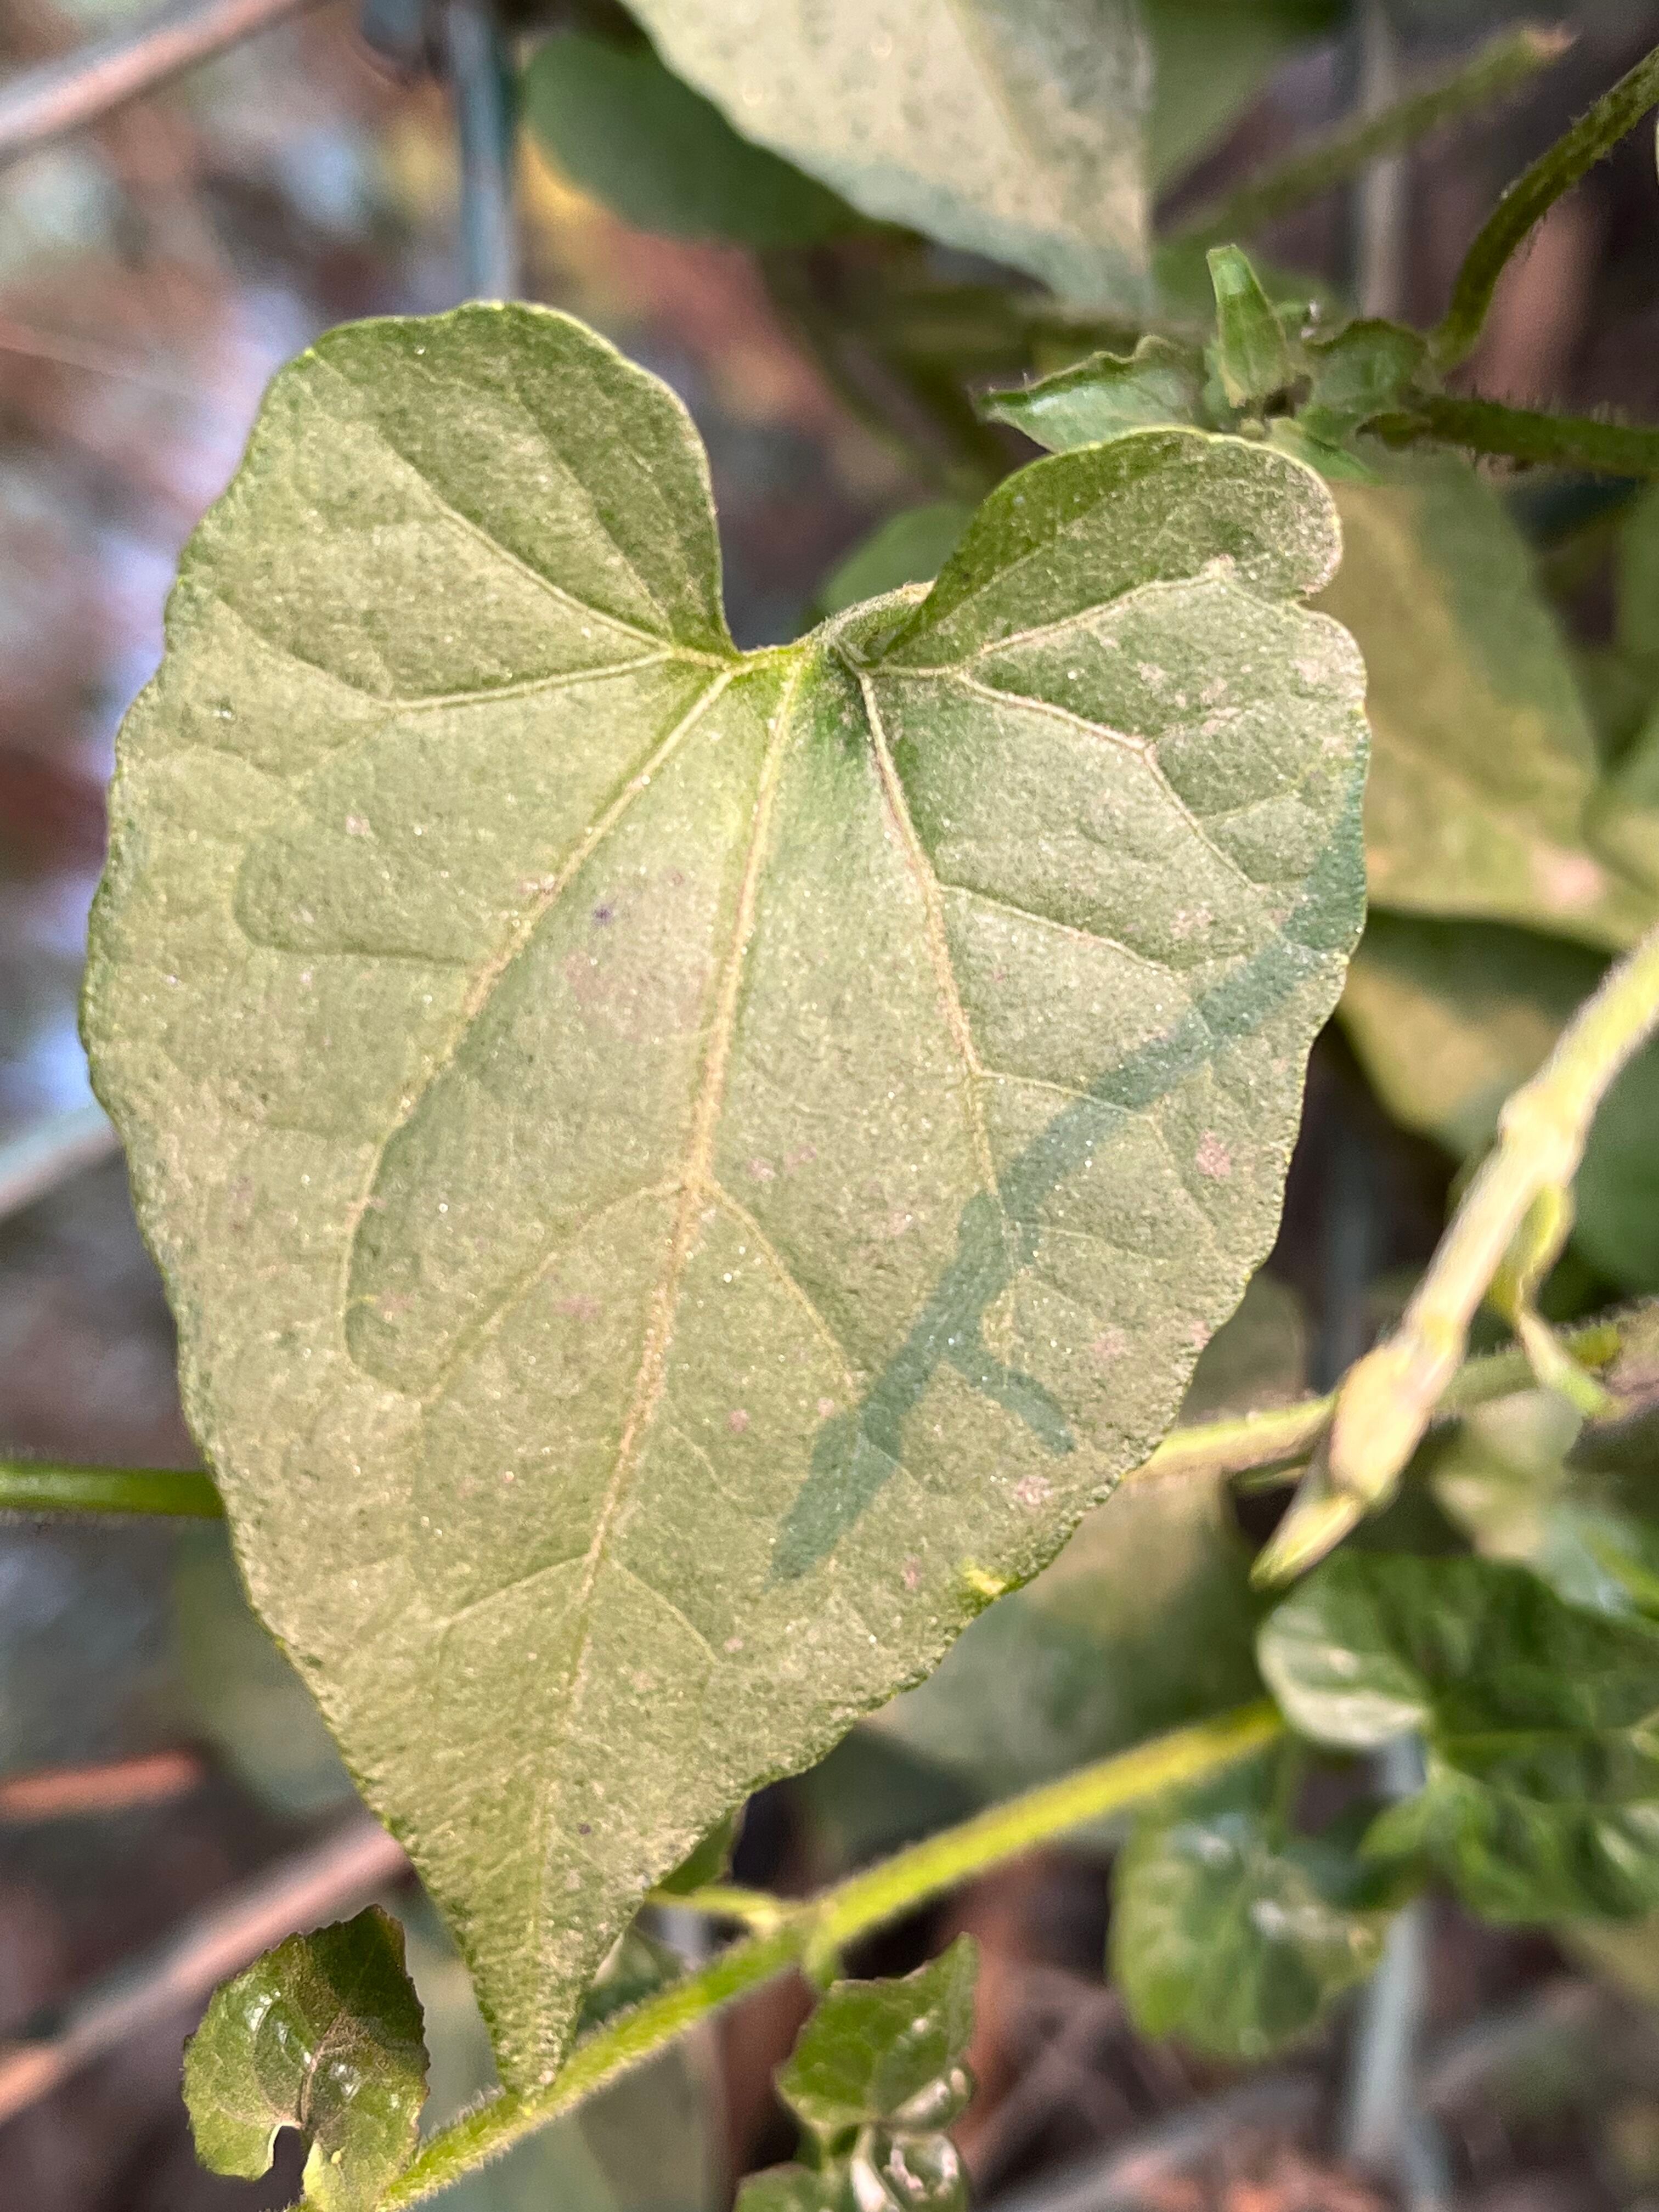
Plant species: mikania-micrantha